Kitakinki

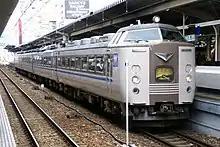
183 series EMU on a "Kitakinki" service, September 2007

The was a limited express train service operated by West Japan Railway Company (JR West) in Japan from 1986 until March 2011, which ran from Shin-Osaka to Kinosaki Onsen in Hyōgo Prefecture.